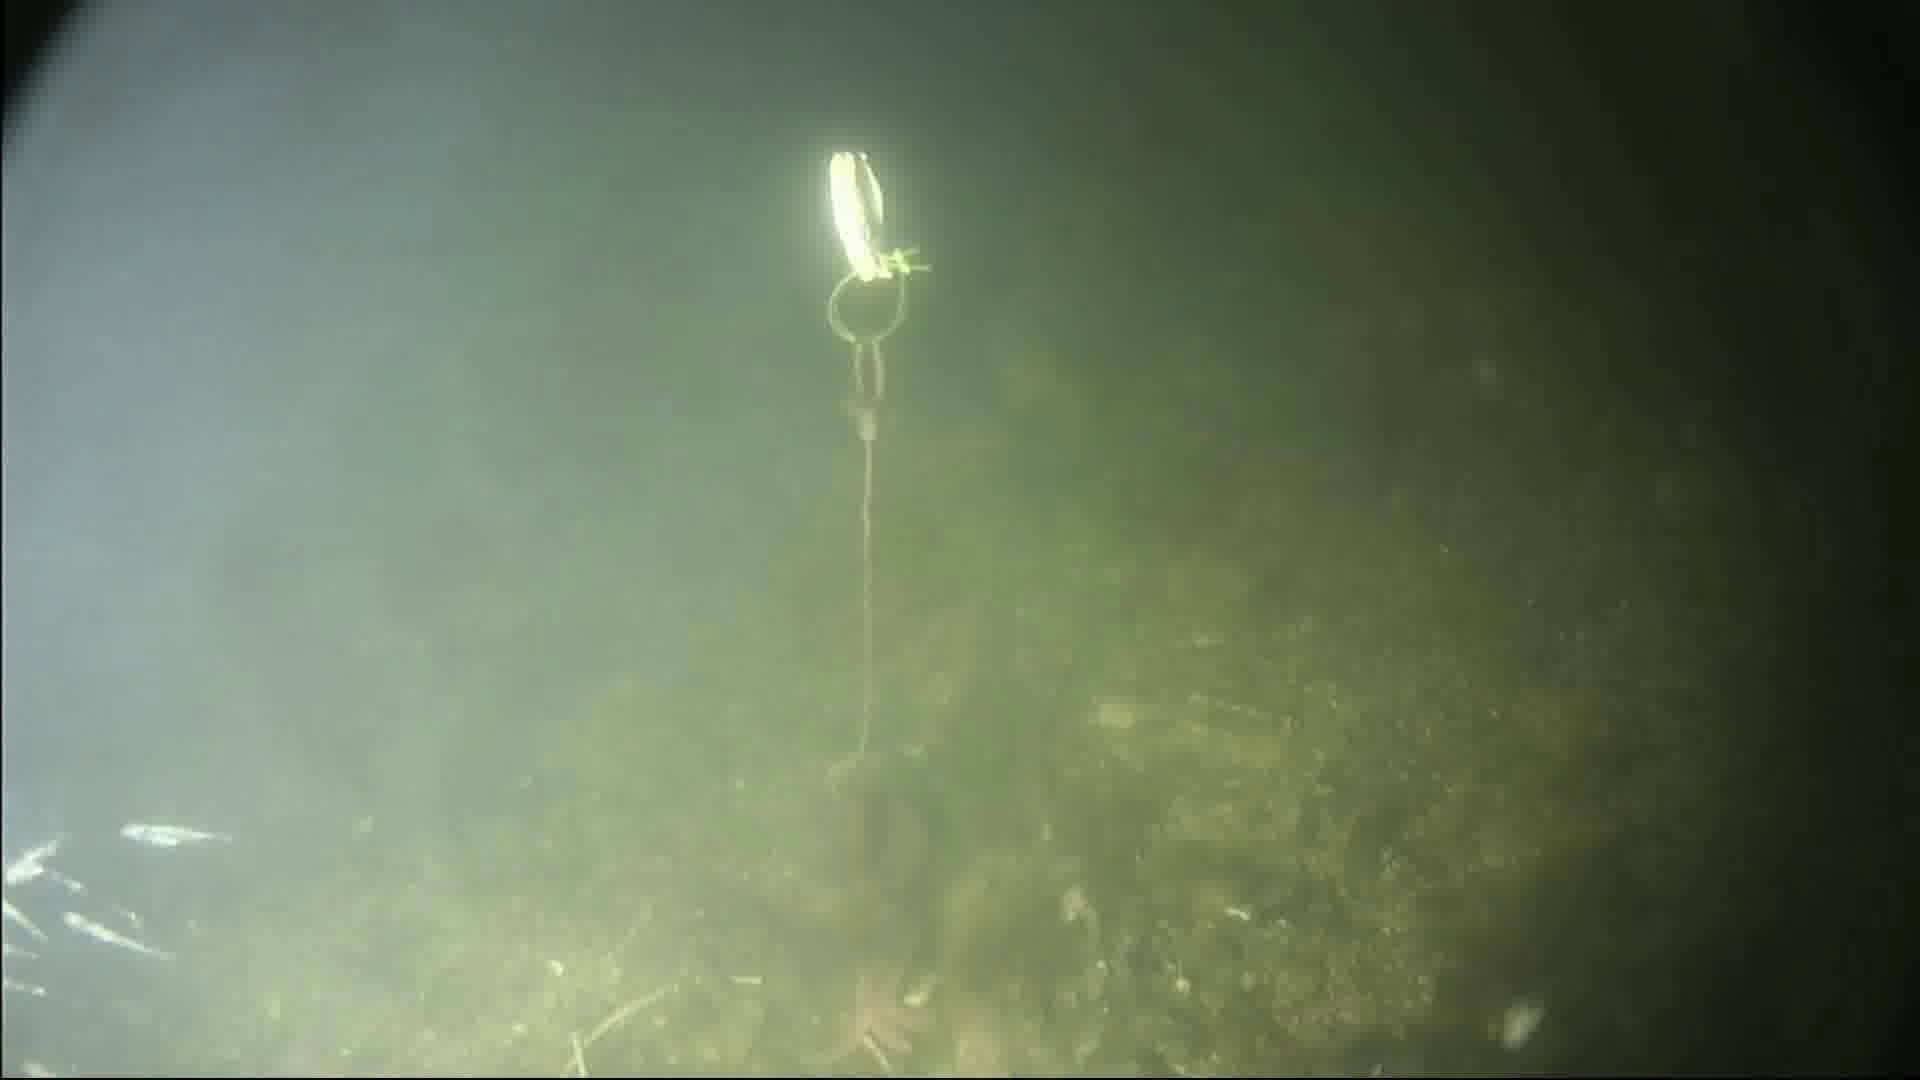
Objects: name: starfish
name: crab
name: small_fish